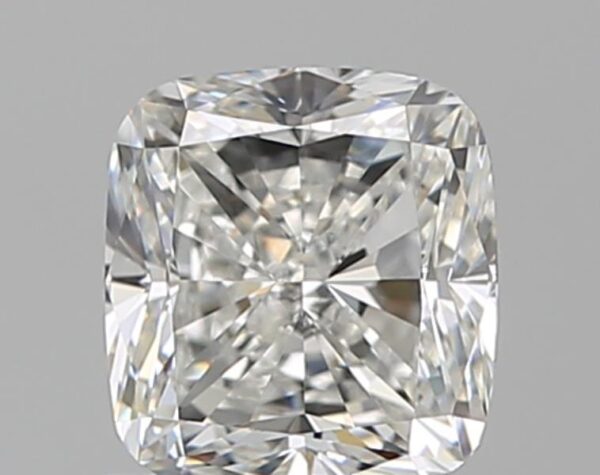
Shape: cushion
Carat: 1
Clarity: VVS2
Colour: G
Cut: VG
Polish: EX
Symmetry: VG
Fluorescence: F
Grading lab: GIA
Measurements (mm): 5.72 x 5.3 x 3.8